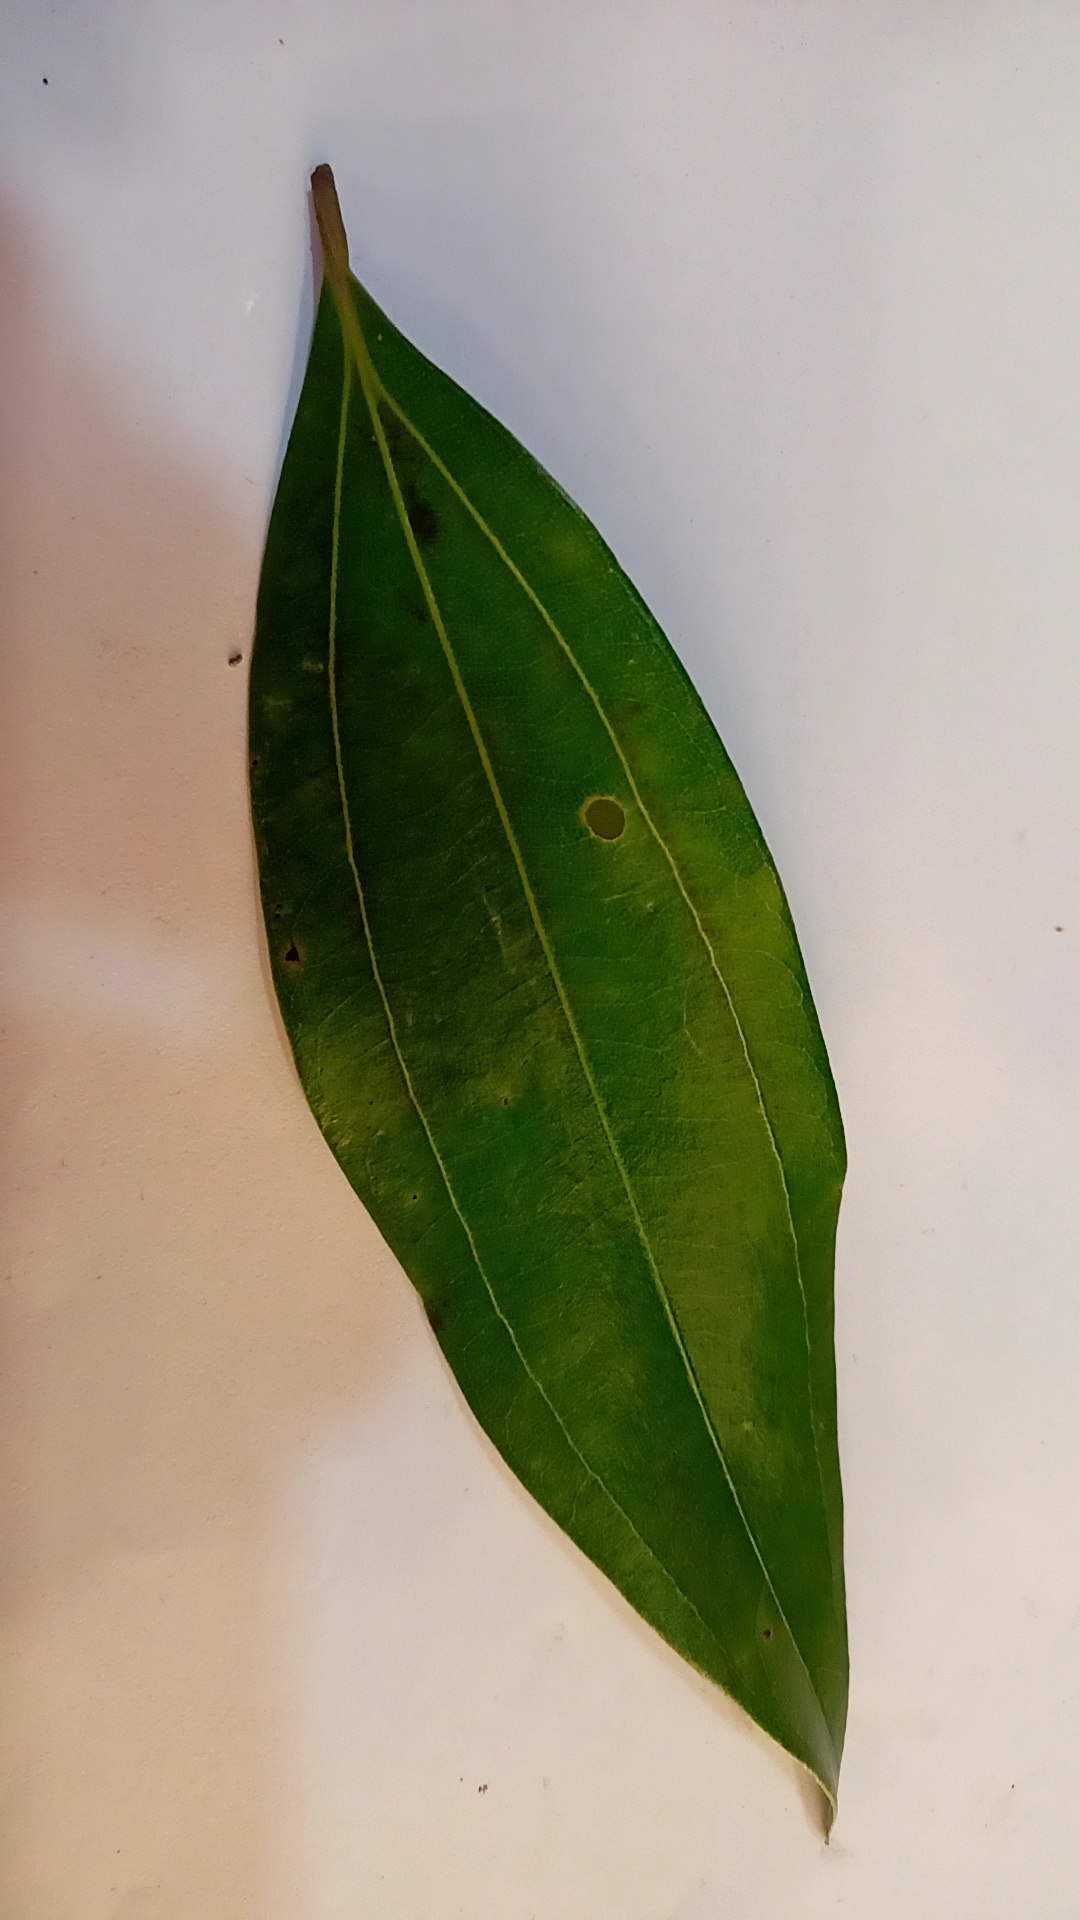
Label: Disease